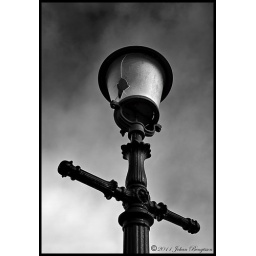
Image of a street lamp in Gothenburg. Black and white version with an attempt to create a bit eerie atmosphere